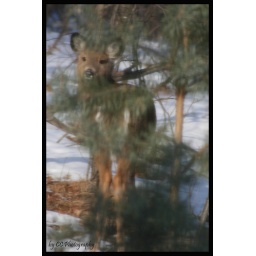
Deer in my backyard. I took it with the pine tree in the way to try and frame its face.